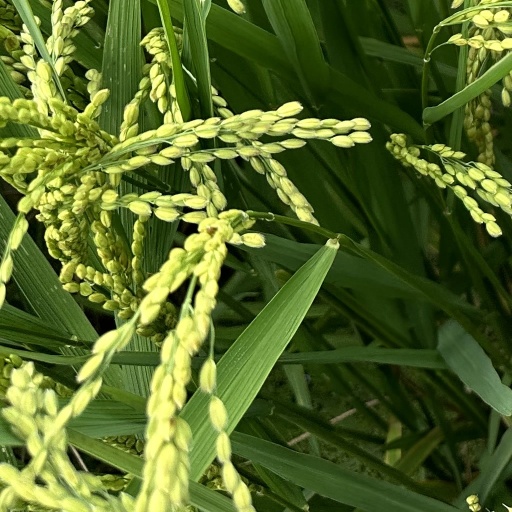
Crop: rice